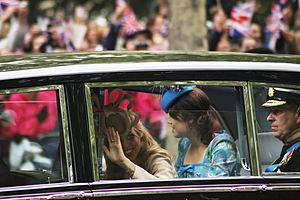
La princesse Beatrice d’York, née le 8 août 1988 à Londres, est la fille aînée du prince Andrew, duc d'York et de son épouse Sarah Ferguson, duchesse d'York.